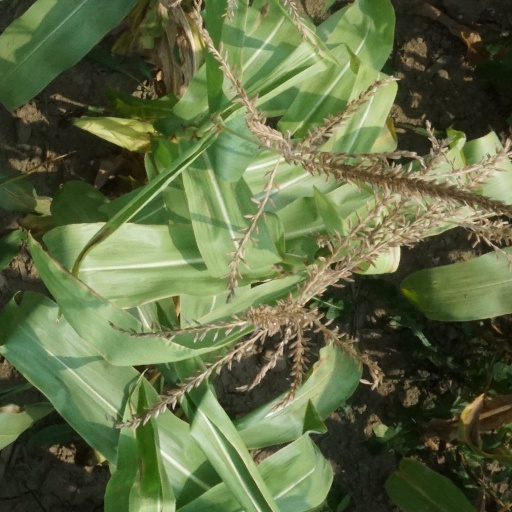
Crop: maize; corn